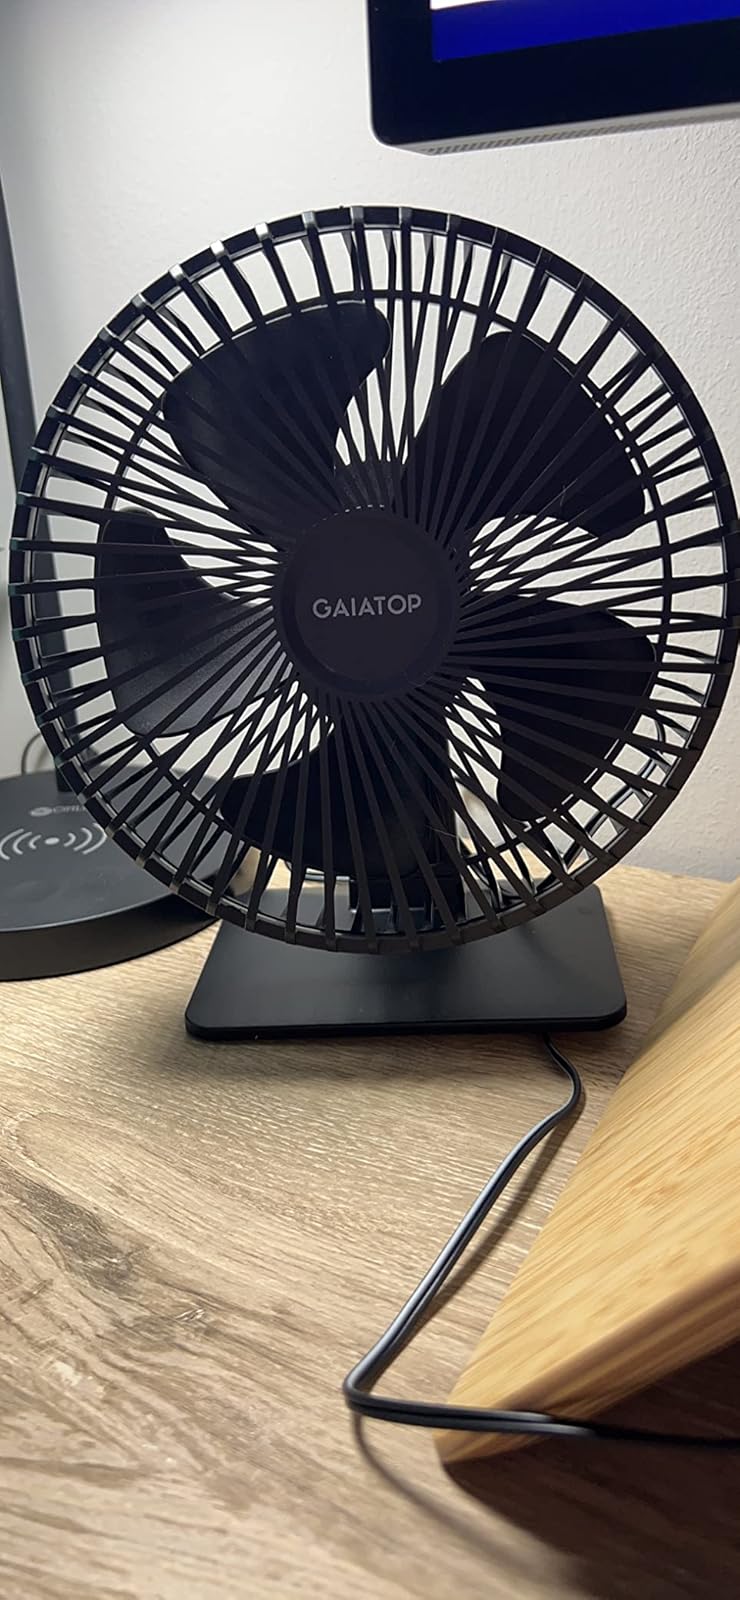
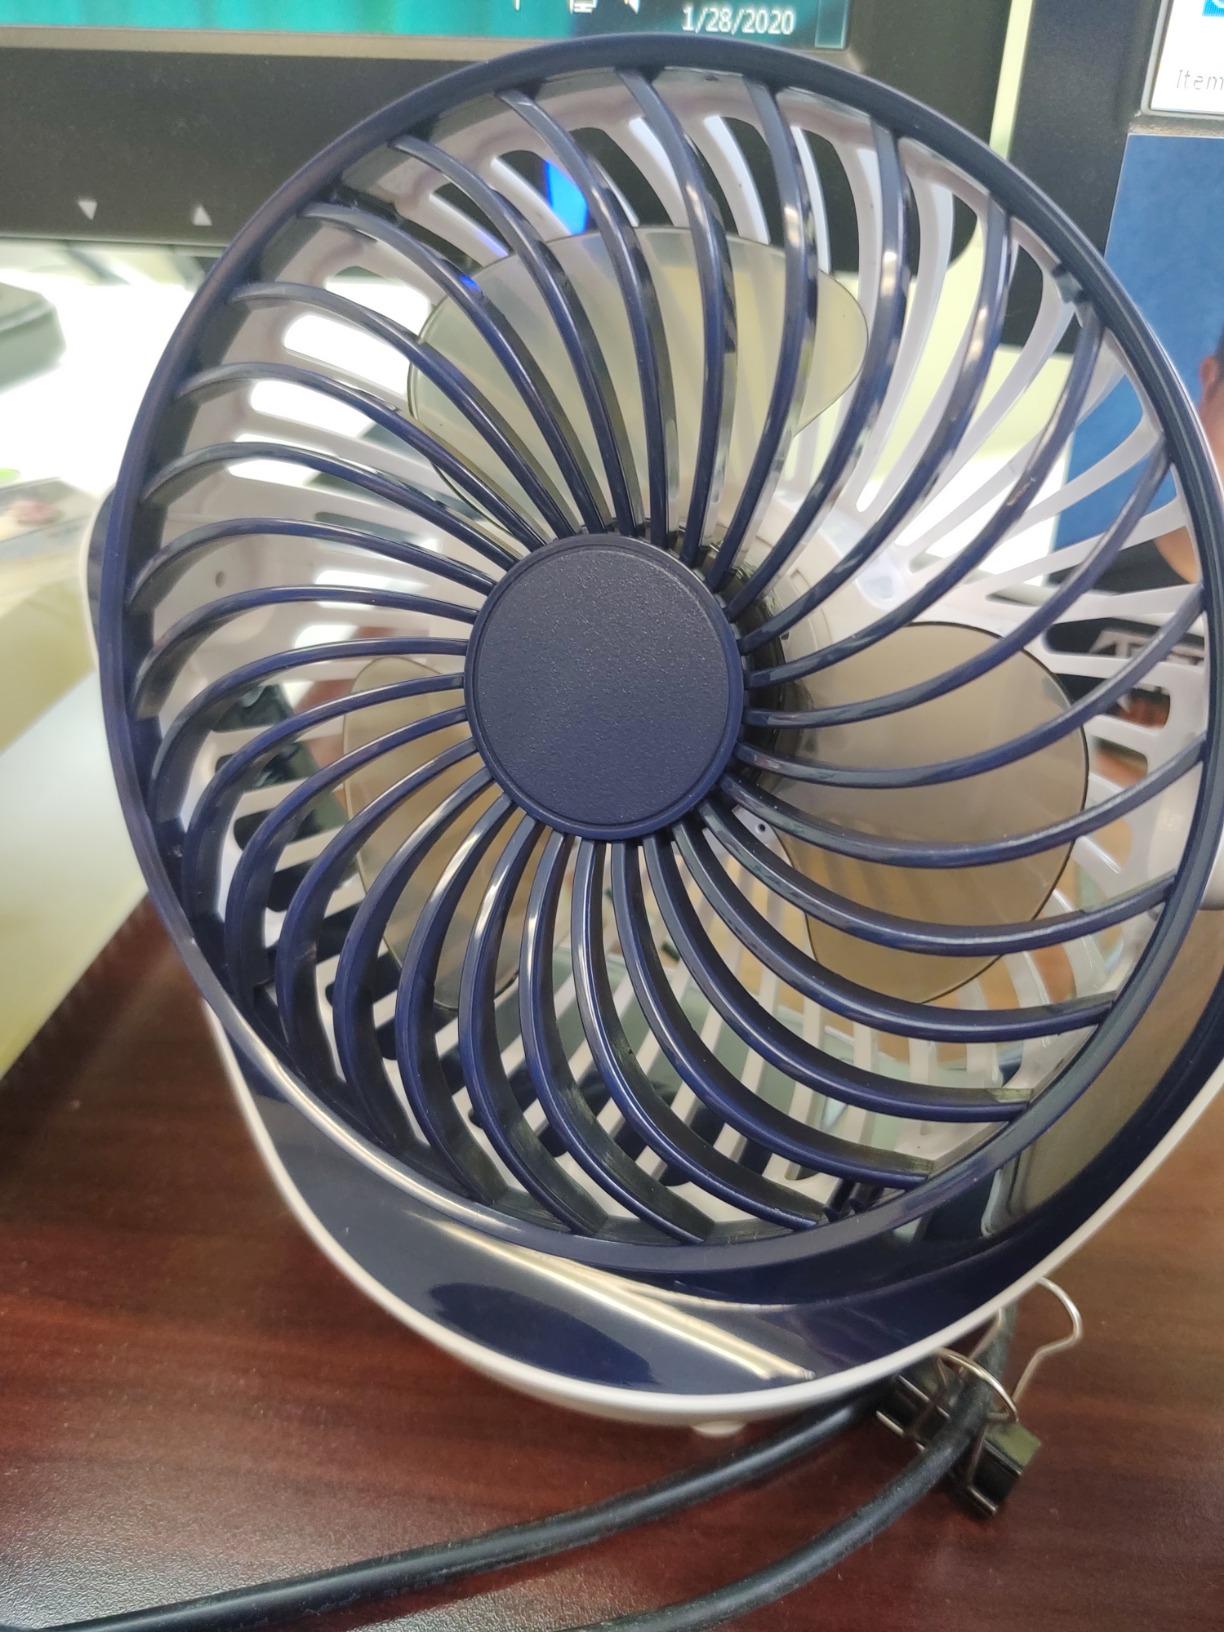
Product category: fan
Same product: no